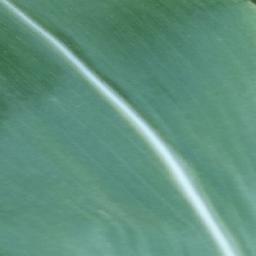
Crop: corn
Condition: (maize)_healthy